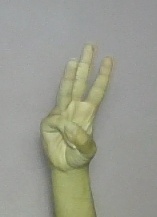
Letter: thaa